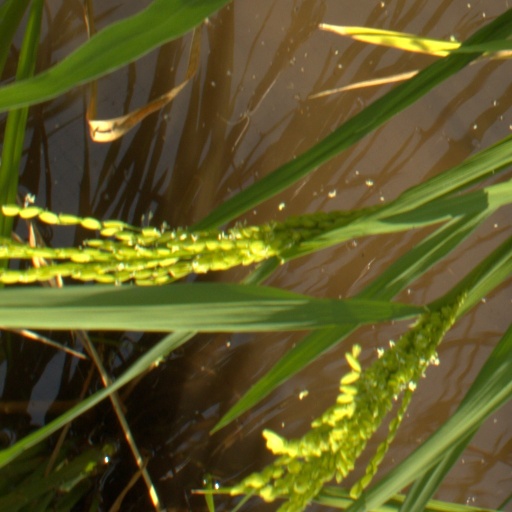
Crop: rice